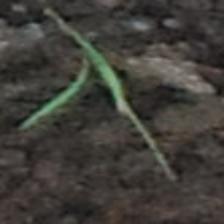
Label: single